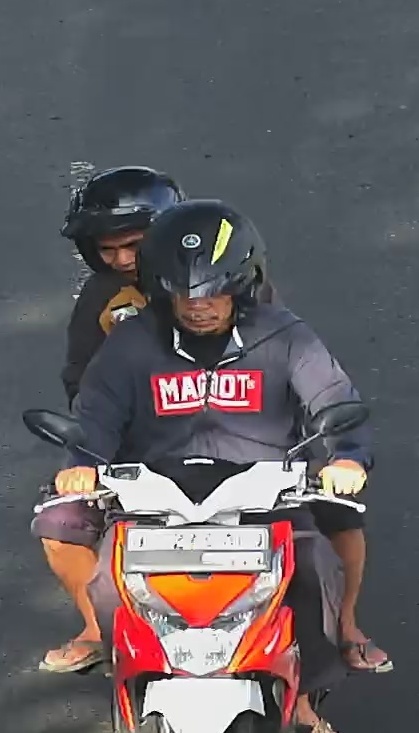
person-with-helmet: 2
person-without-helmet: 0